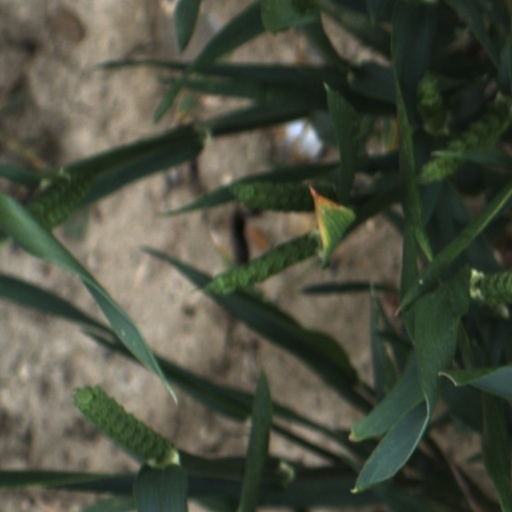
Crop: wheat